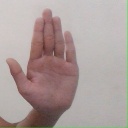
अक्षर: ध